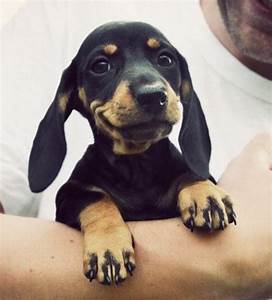
Label: cane